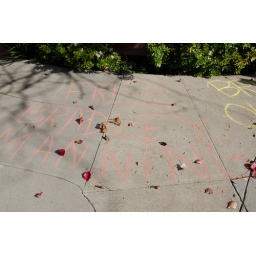
Free Bradley Manning chalked on sidewalk by Code Pink outside Nancy Pelosi's house